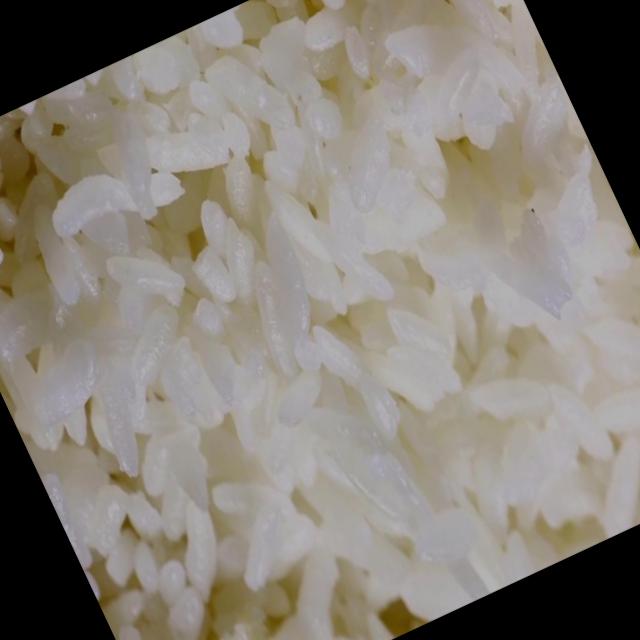
Dish: white_rice